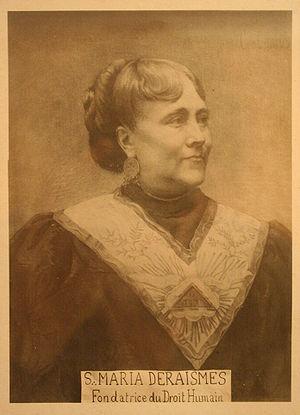
L'admission des femmes en franc-maçonnerie est progressive et très diverse selon les époques et les pays. En 2016, dans un nombre croissant de pays, notamment en Europe, elles peuvent rejoindre des obédiences maçonniques mixtes ou exclusivement féminines, ces obédiences faisant généralement partie du courant adogmatique ou libéral de la franc-maçonnerie.
Marie Adélaïde Deraismes, dite Maria Deraismes, est une féministe, oratrice et femme de lettres française née le 17 août 1828 à Paris et morte le 6 février 1894 à Paris 17ᵉ. Première femme initiée à la franc-maçonnerie en France, à la fin du XIXᵉ siècle, elle est à l'origine de la création de l'ordre maçonnique mixte international « le Droit humain ».
L'Ordre maçonnique mixte international « le Droit humain » ou le Droit humain international est une obédience maçonnique mixte fondée en 1901, évolution structurelle à vocation internationale de la première obédience mixte fondée en 1893 par Georges Martin et Maria Deraismes sous le nom de « Grande Loge Symbolique Écossaise de France "Le Droit humain" ». Créée pour affirmer l'égalité de l'homme et de la femme devant l'initiation maçonnique, et permettre l'accession des femmes en franc-maçonnerie sans restriction, l'obédience est en 2016 présente dans plus de 60 pays dans le monde, et sur les cinq continents.